Así es el tango

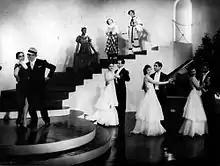
Screenshot

Así es el tango is a 1937 Argentine romantic drama film musical directed and written by Eduardo Morera, based on a play by Florencio Chiarello. Starring Tita Merello and Tito Lusiardo. Based on tango culture, it is a typical product of the Golden Age of Argentine cinema.